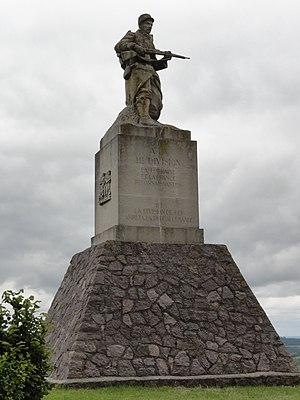
Vitrimont (M-et-M) mémorial de Léomont
Cette page concerne les événements qui se sont produits durant l'année 1922 en Lorraine.